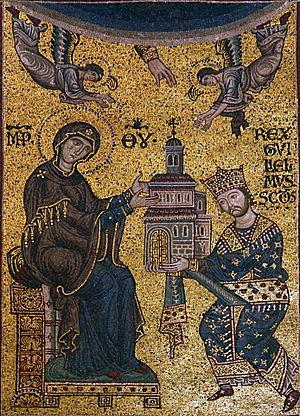
Cette page concerne l'année 1183 du calendrier julien.
La mosaïque byzantine, dont l’apogée se situe entre le VIᵉ siècle et le XVᵉ siècle, plonge ses racines dans une longue tradition venue de la Grèce antique et de Rome. À partir du IVᵉ siècle, les églises chrétiennes adoptèrent et adaptèrent cette tradition pour dépeindre des scènes de la vie religieuse et de la Bible, non plus sur les pavements de leurs édifices mais sur leurs murs et leurs plafonds. Les artistes byzantins devinrent renommés pour leur technique et leur inspiration, influençant ceux du royaume normand de Sicile au XIIᵉ siècle ainsi que ceux de Venise, de Rome et d’autres villes de l’ancienne Italie byzantine, de même que ceux de Russie, d’Ukraine et d’autres pays du monde orthodoxe. L’art de la mosaïque s’estompa au cours de la Renaissance quoique divers artistes comme Raphaël continuèrent à pratiquer les anciennes techniques. Hors de l’empire byzantin, ces techniques furent adoptées à la fois par des artistes juifs pour la décoration des synagogues et par des artistes musulmans pour celle des mosquées et des palais.